William B. Kelley

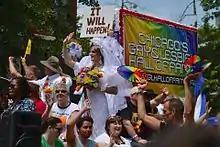
Chicago Gay and Lesbian Hall of Fame Pride float in Pride 2013. Kelley was an inaugural inductee to the Hall of Fame.

In 1966, Kelley helped organize the first national gay and lesbian conference in the United States, the North American Conference of Homophile Organizations.